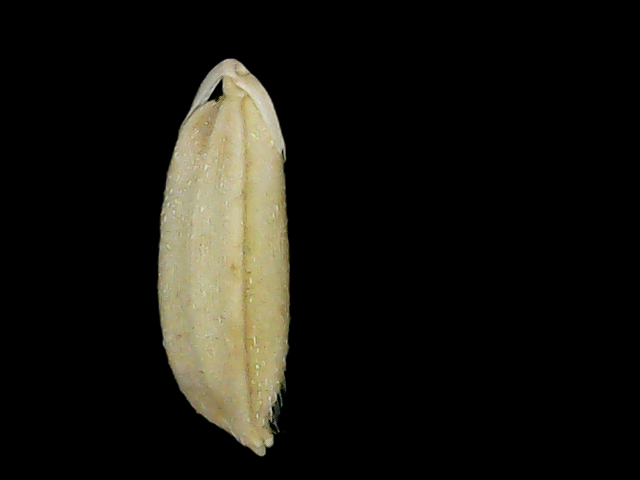
Rice variety: Br23